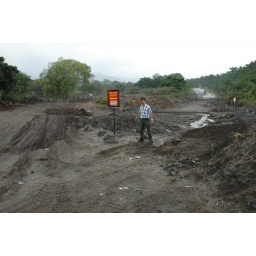
road near cocales, bridge gone